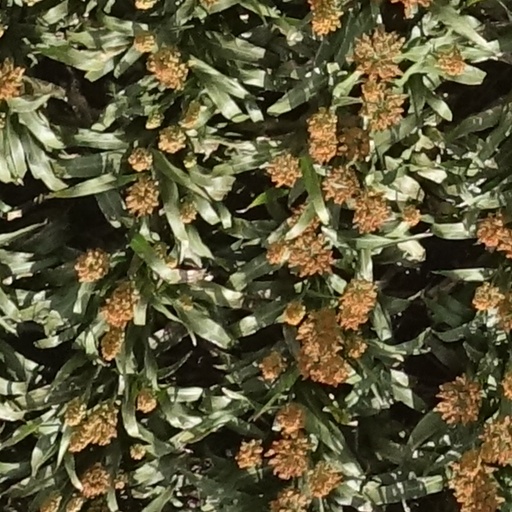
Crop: sorghum